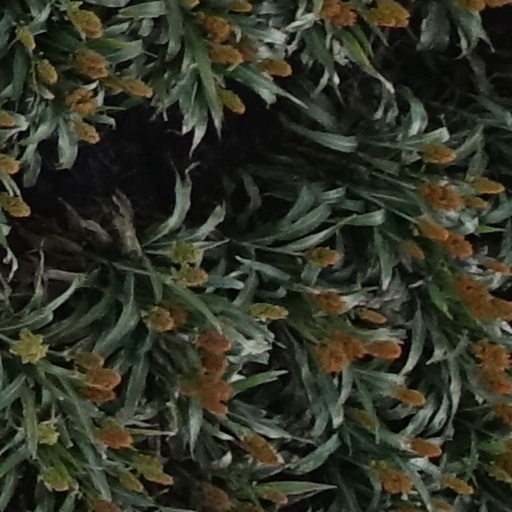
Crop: sorghum